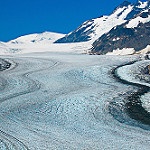
Label: glacier